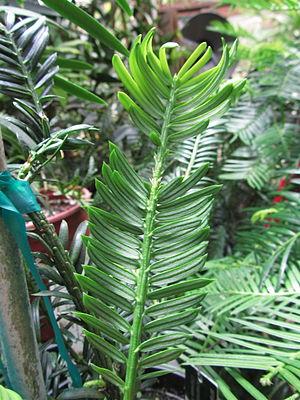
Amentotaxus argotaenia est une espèce de plantes de la famille des Taxaceae.